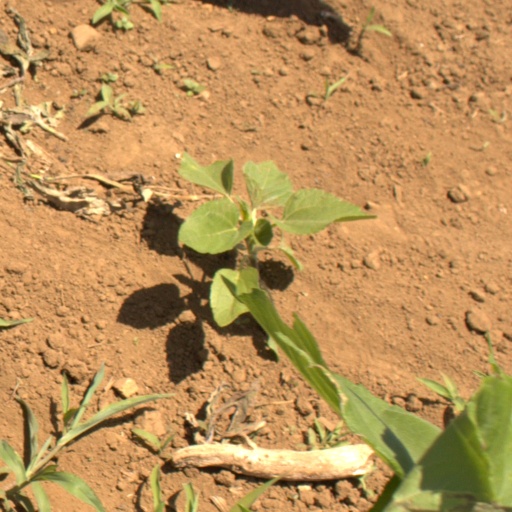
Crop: Jerusalem artichoke